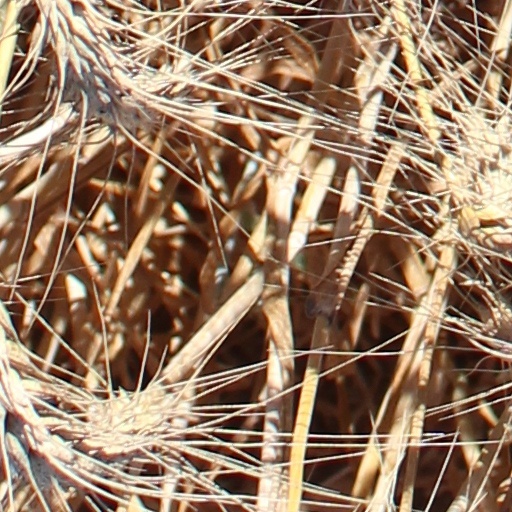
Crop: wheat